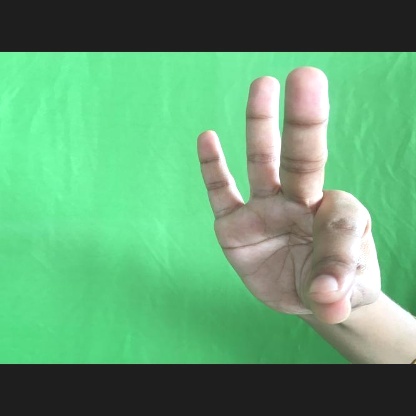
Mudra: Hamsasyam